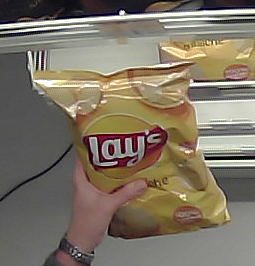
Product: lays_classic